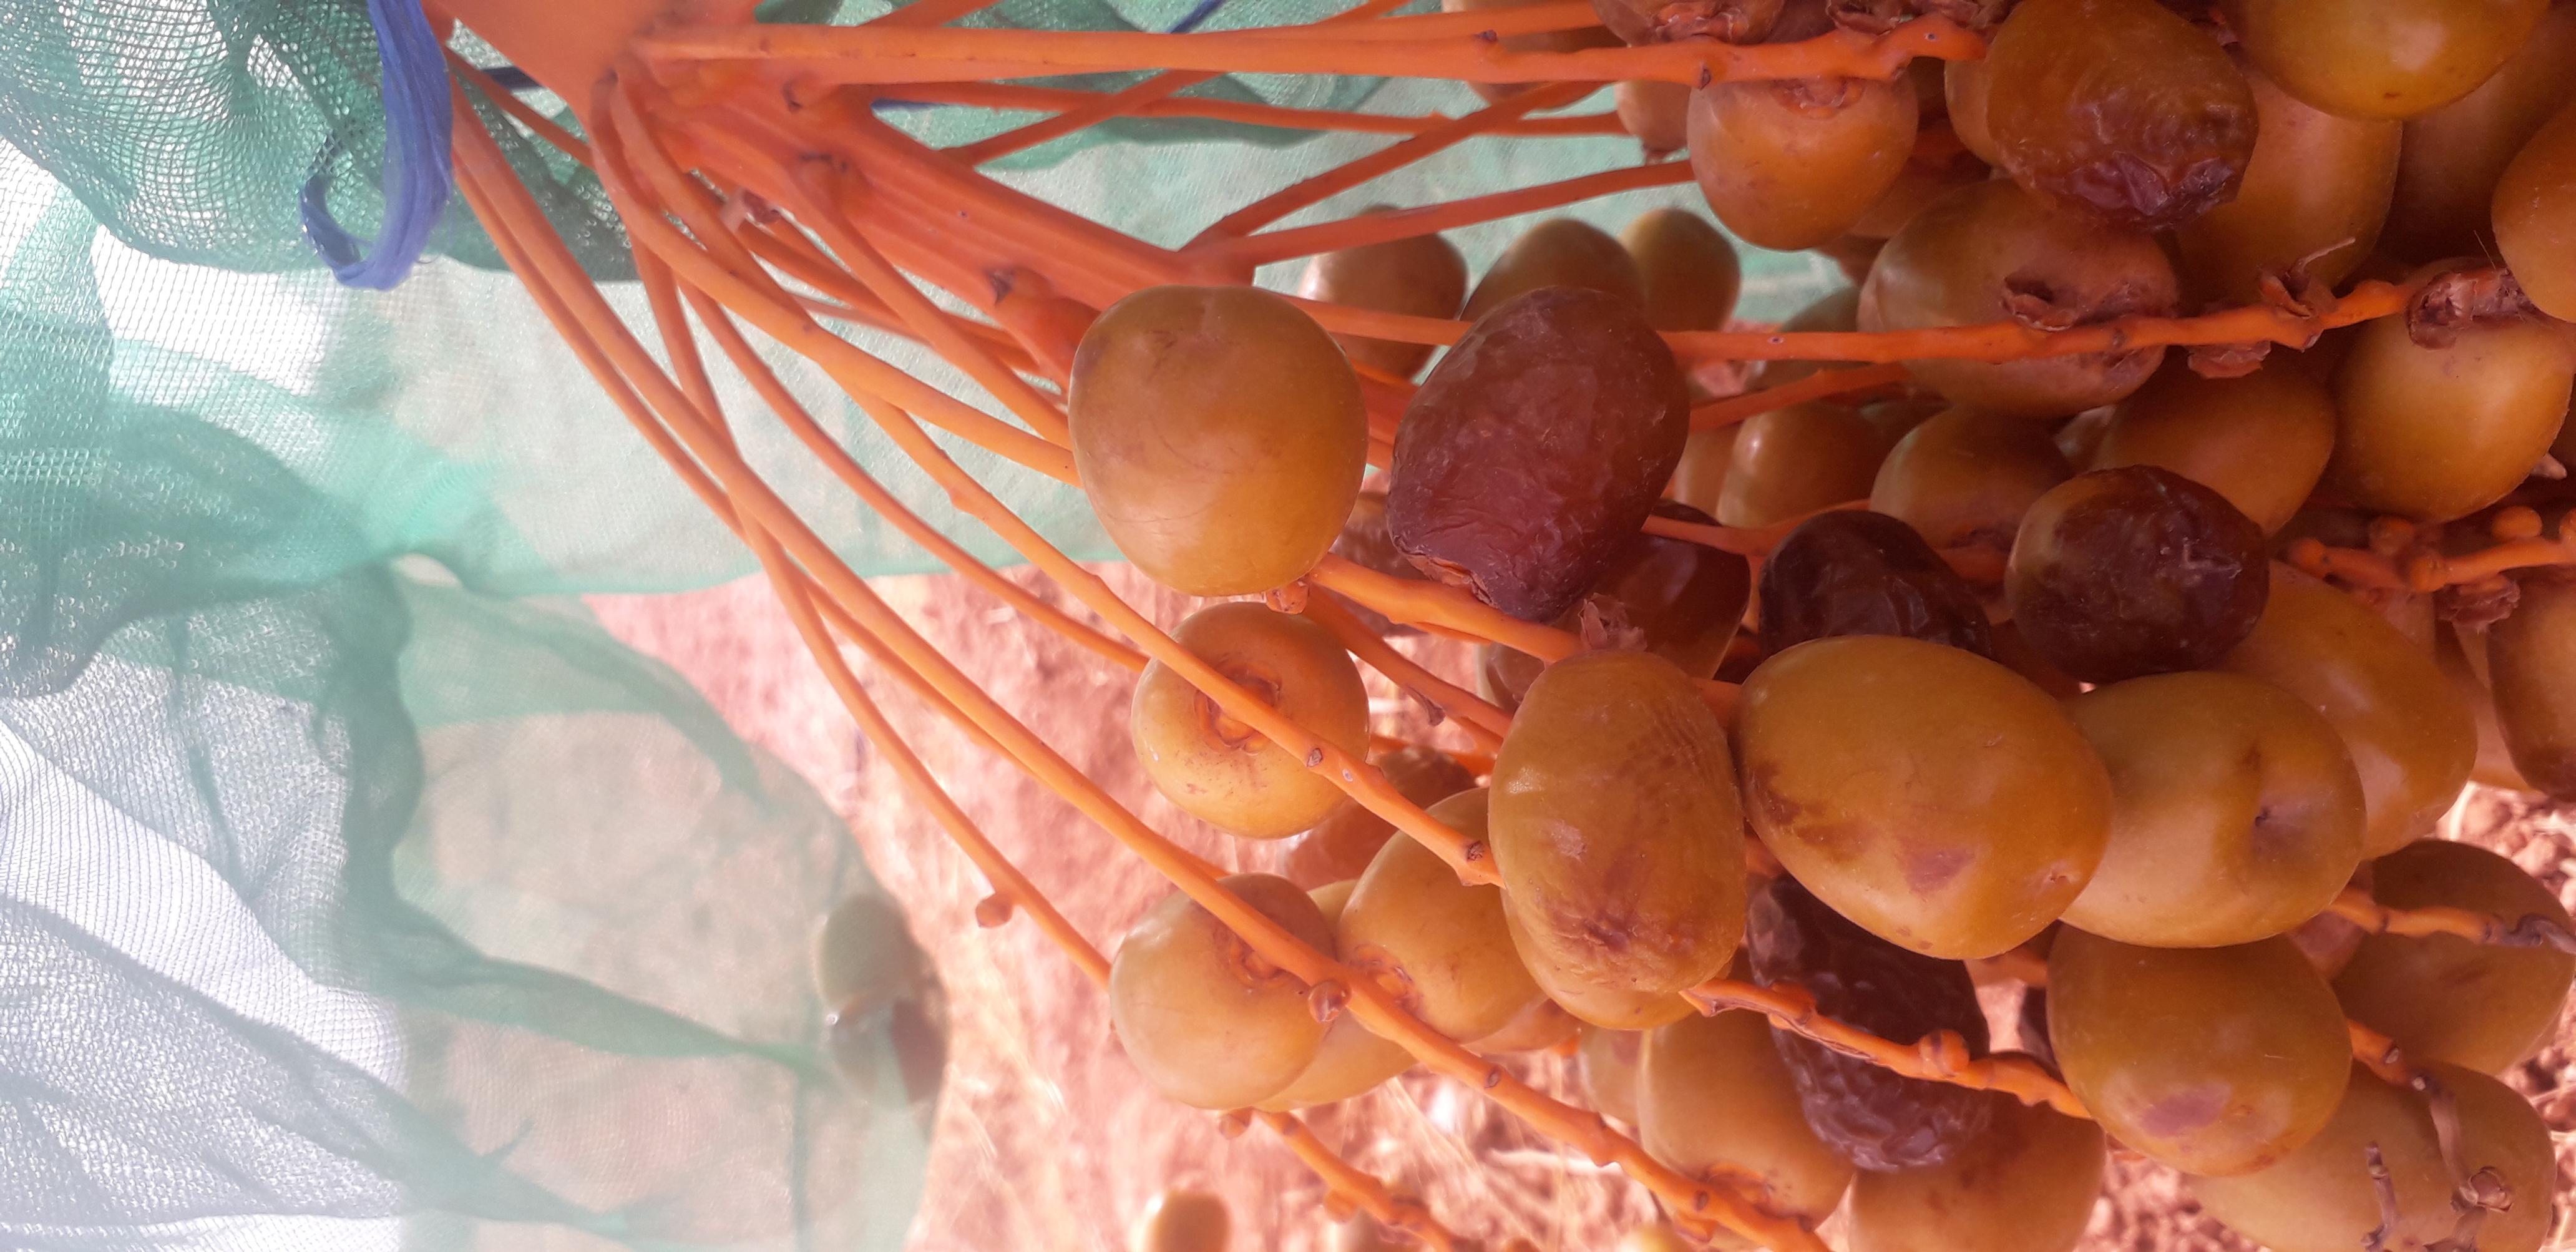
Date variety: Boufagous